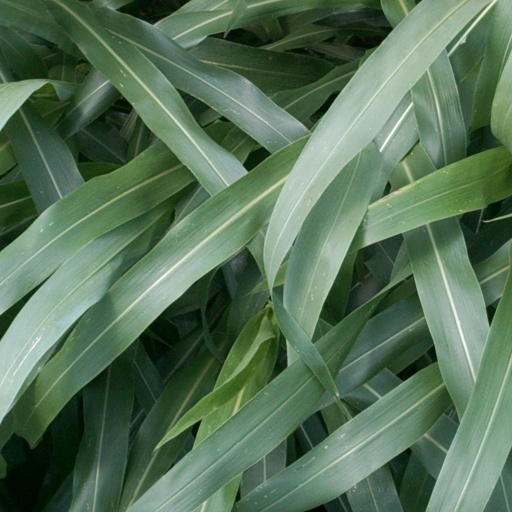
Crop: sorghum